Morocco

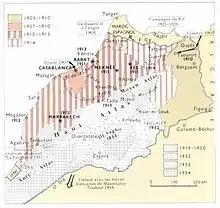
Map depicting the French conquest of Morocco from 1907 to 1934

In 1904, France and Spain carved out zones of influence in Morocco. Recognition by the United Kingdom of France's sphere of influence provoked a strong reaction from the German Empire; and a crisis loomed in 1905. The matter was resolved at the Algeciras Conference in 1906. The Agadir Crisis of 1911 increased tensions between European powers. The 1912 Treaty of Fez made Morocco a protectorate of France, and triggered the 1912 Fez riots. Spain continued to operate its coastal protectorate. By the same treaty, Spain assumed the role of protecting power over the northern coastal and southern Saharan zones.